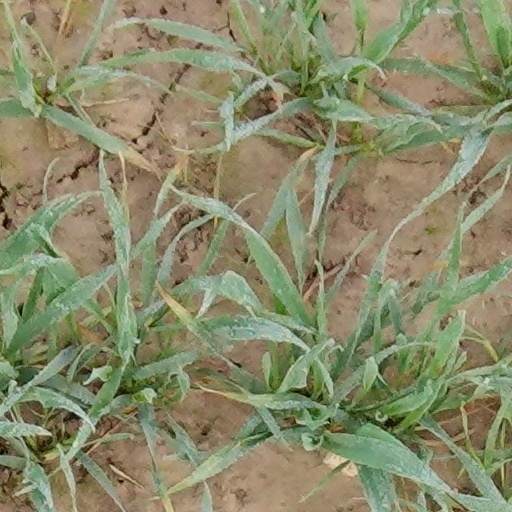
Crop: wheat